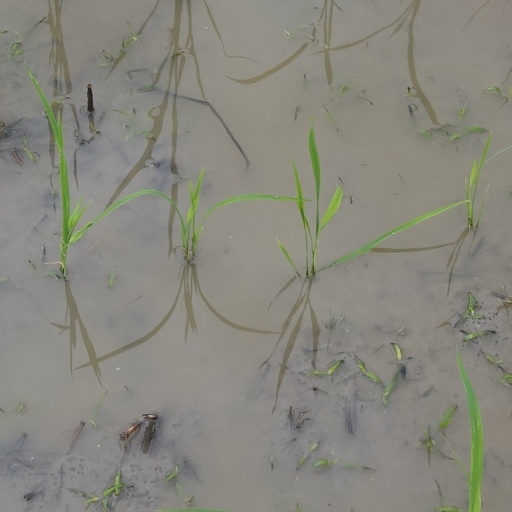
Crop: rice